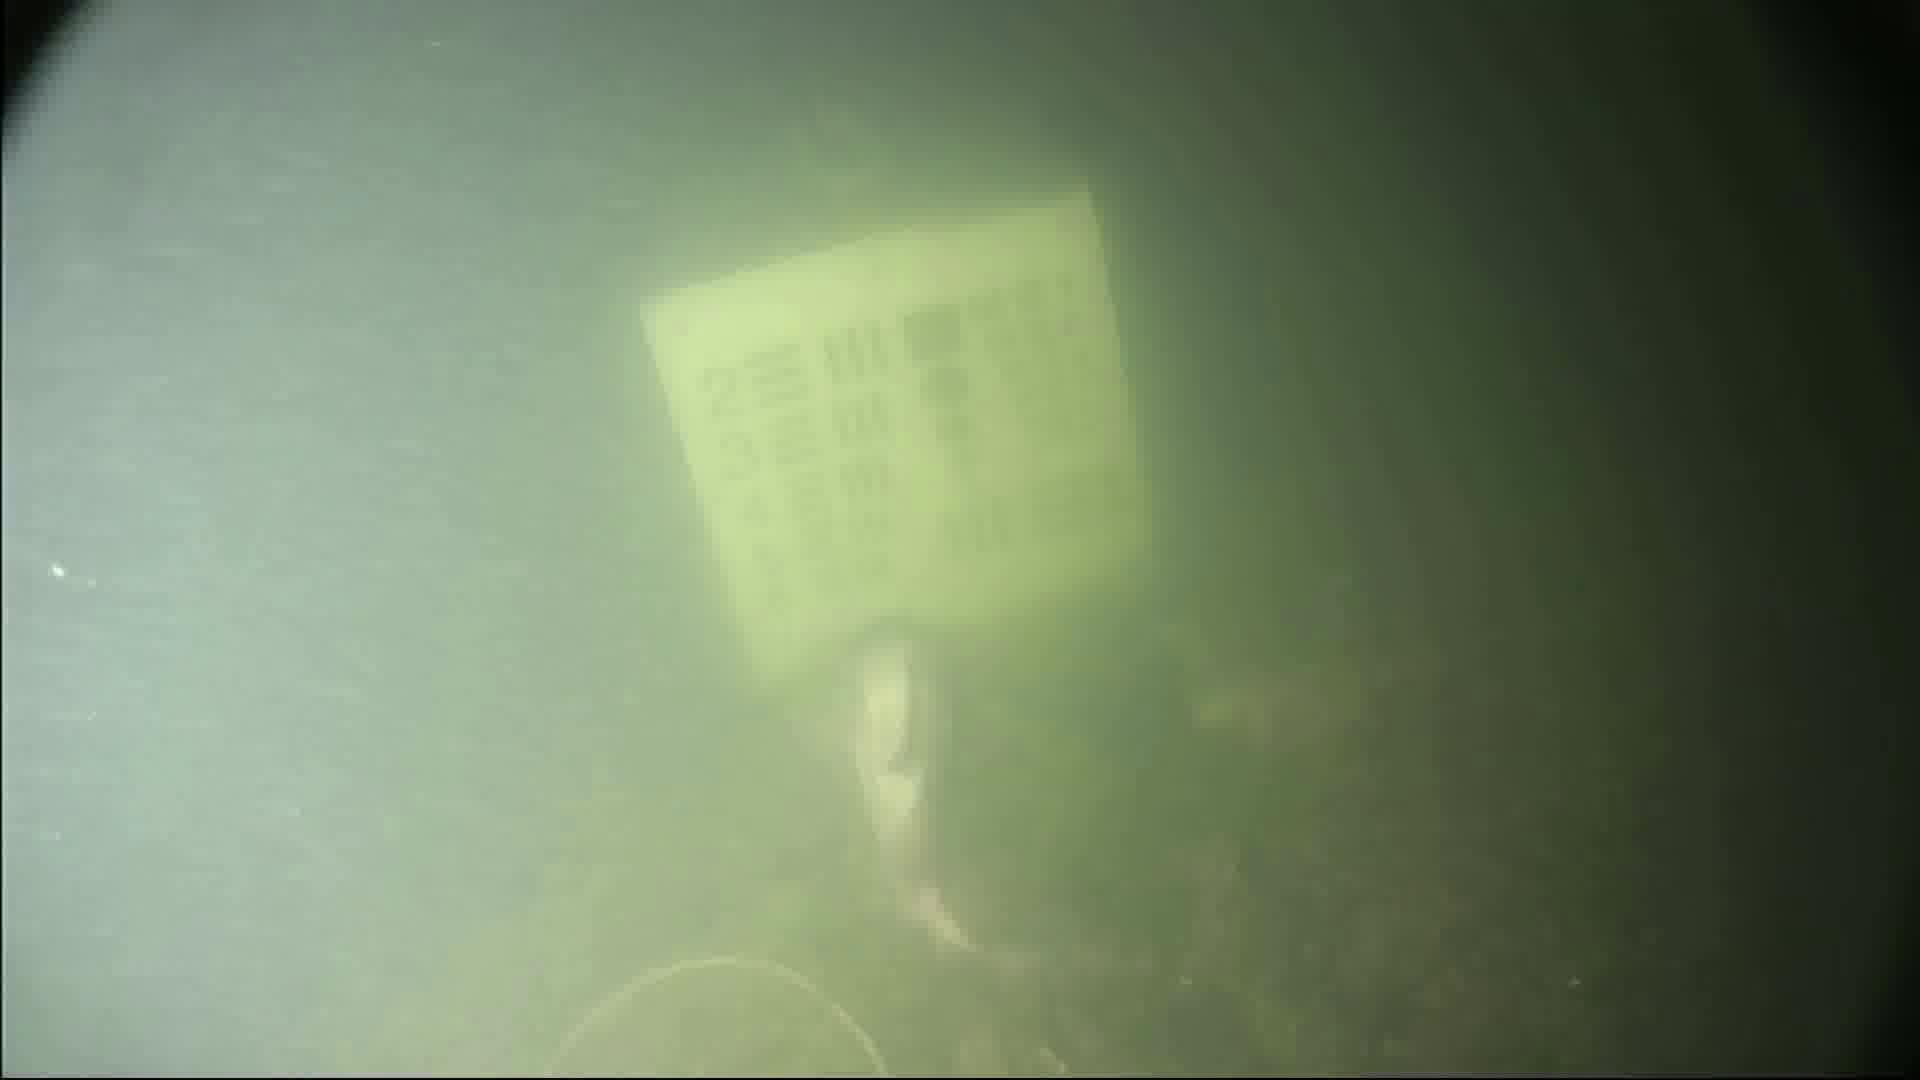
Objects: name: fish